1960 U-2 incident

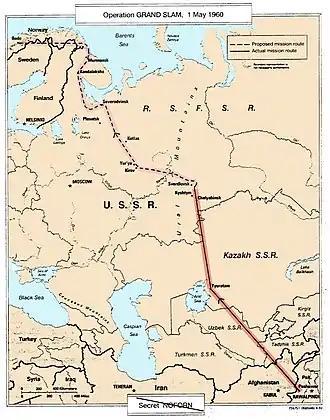
U-2 "GRAND SLAM" flight plan on 1 May 1960, from CIA publication "The Central Intelligence Agency and Overhead Reconnaissance; The U-2 And Oxcart Programs, 1954–1974", declassified 25 June 2013

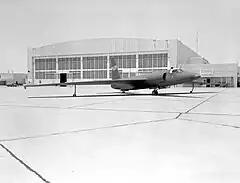
NASA photo of a U-2 with fictitious NASA markings and serial number at the NASA Flight Research Center, Edwards Air Force Base, on 6 May 1960 (NASA photo)

Dubbed "Grand Slam", the flight was to leave the base in Peshawar and overfly the Soviet Union. The photographic targets included the Soviet's ICBM launch pads: two at Baikonur Cosmodrome and four at Plesetsk Cosmodrome. Another target was Chelyabinsk-65 (today, Mayak), an important industrial center of plutonium processing. The flight would end with a landing at Bodø in Norway.